Kings Landing Historical Settlement

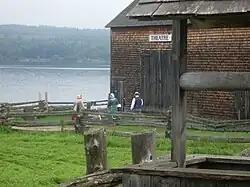
Three employees of Kings Landing dressed in 19th-century attire.

Kings Landing is a New Brunswick living history museum with original buildings from the period of 1820-1920. It was created around buildings that were saved and moved to make way for the headpond for the Mactaquac Dam.